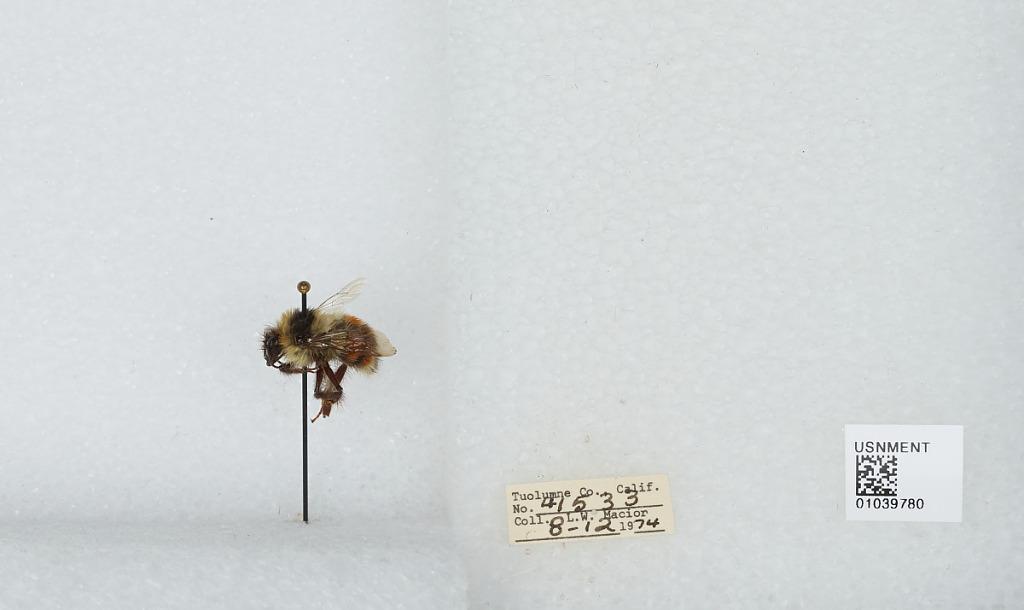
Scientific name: Bombus (Cullumanobombus) rufocinctus Cresson
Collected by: L. Macior
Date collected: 1974-8-12
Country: United States
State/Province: California
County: Tuolumne
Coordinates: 38.02, -119.93